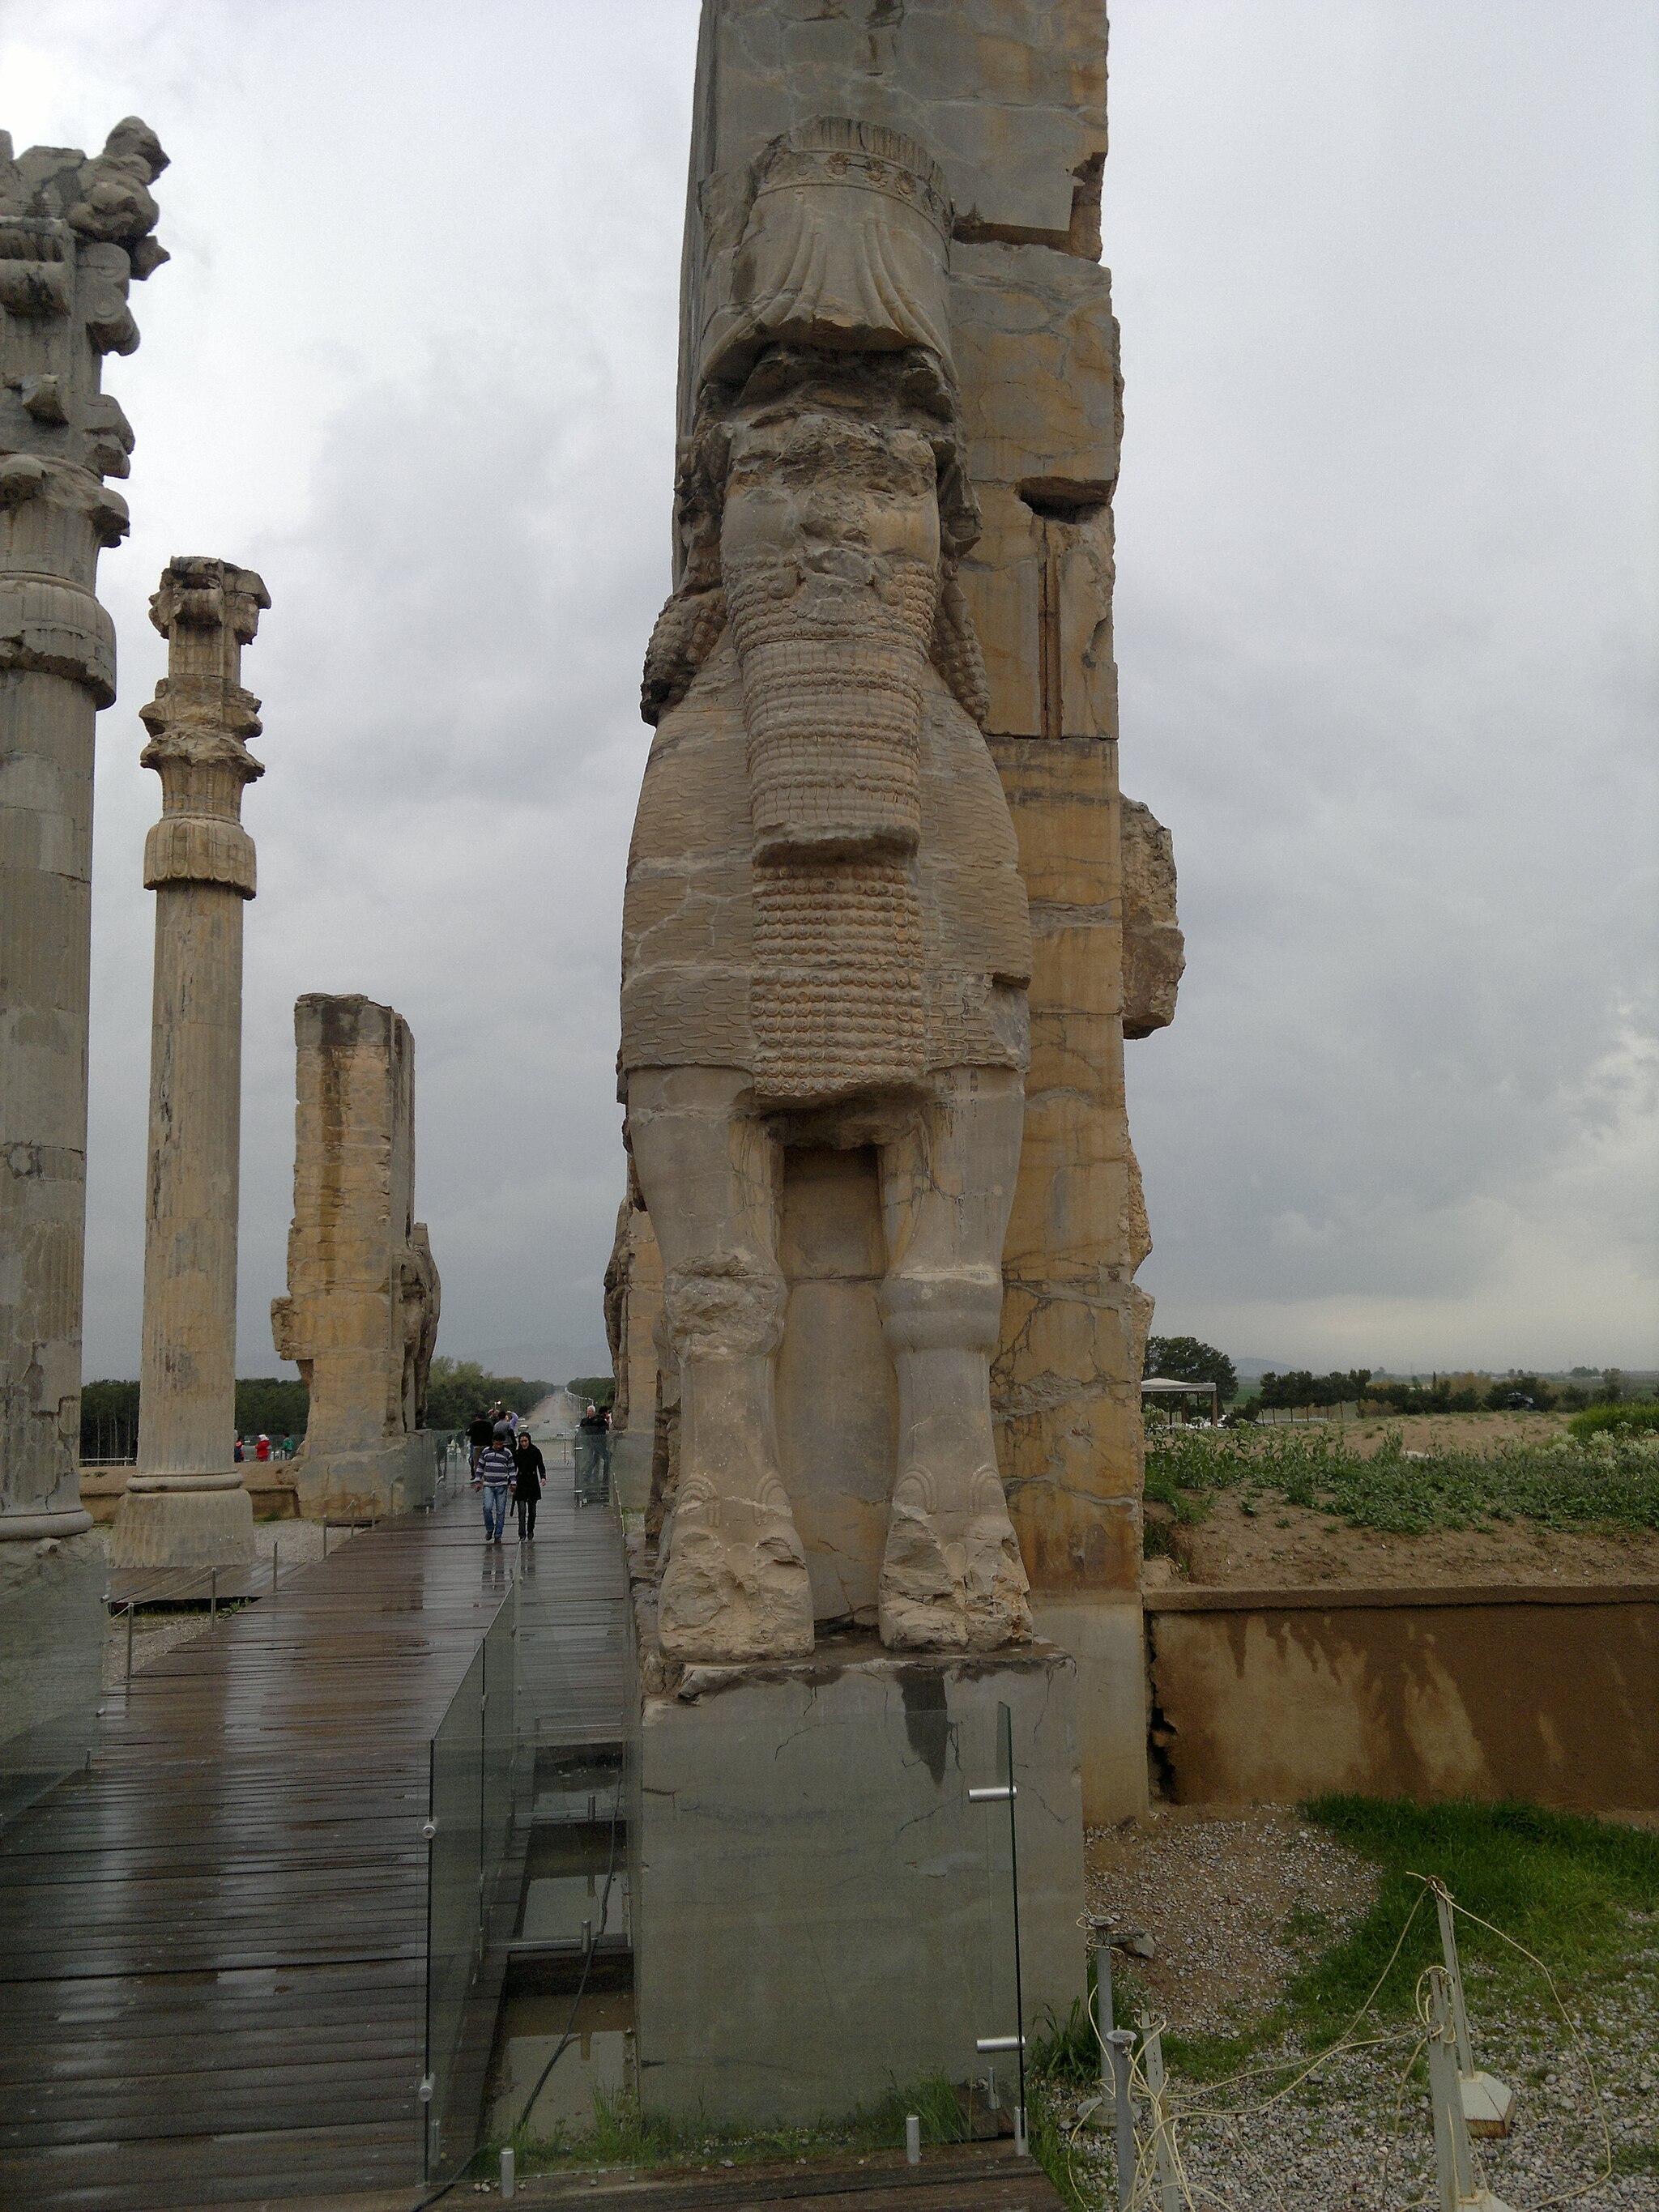
Title: دروازه ملل-Darvaze Mallah - panoramio
Description: دروازه ملل-Darvaze Mallah
Date: Taken on 24 January 2012
Categories: Gate of All Nations, Panoramio files uploaded by Panoramio upload bot, Panoramio images reviewed by trusted users, Photos from Panoramio, Files with coordinates missing SDC location of creation, Media needing category review as of 22 November 2016, 2012 in Persepolis, Iran photographs taken on 2012-01-24, Photos from Panoramio ID 5709934